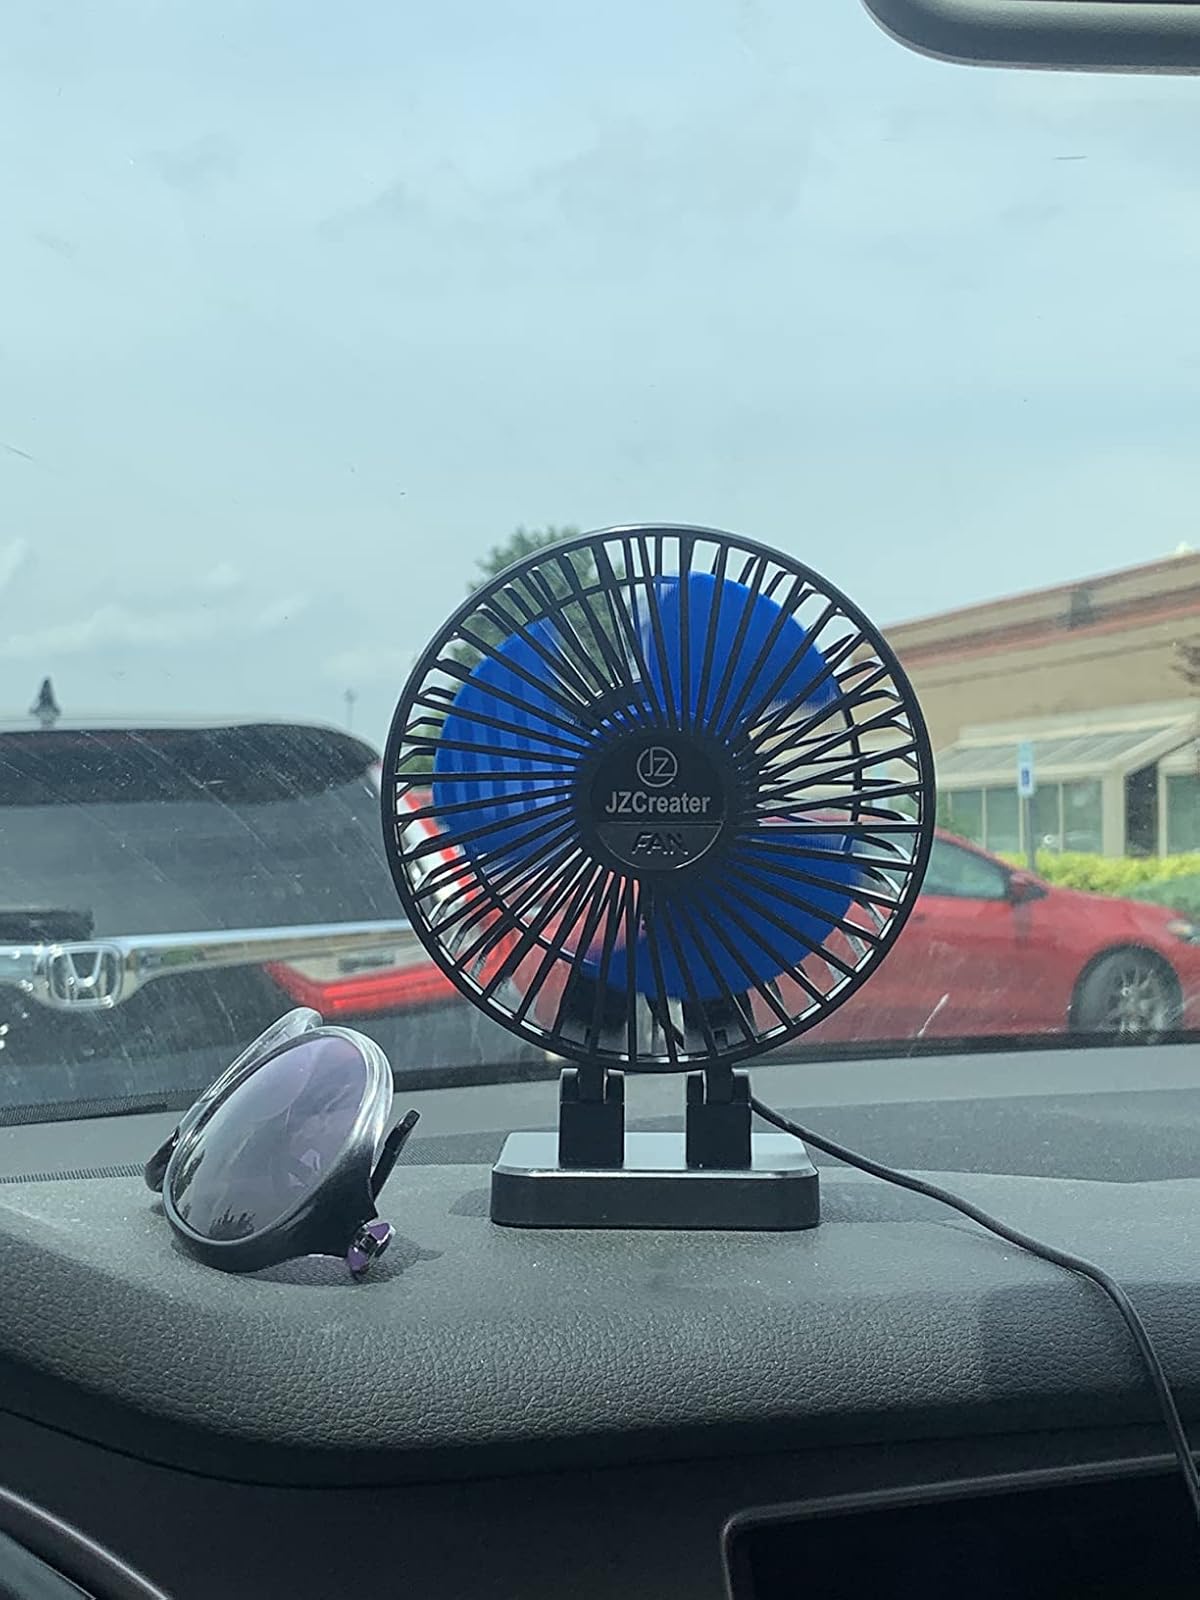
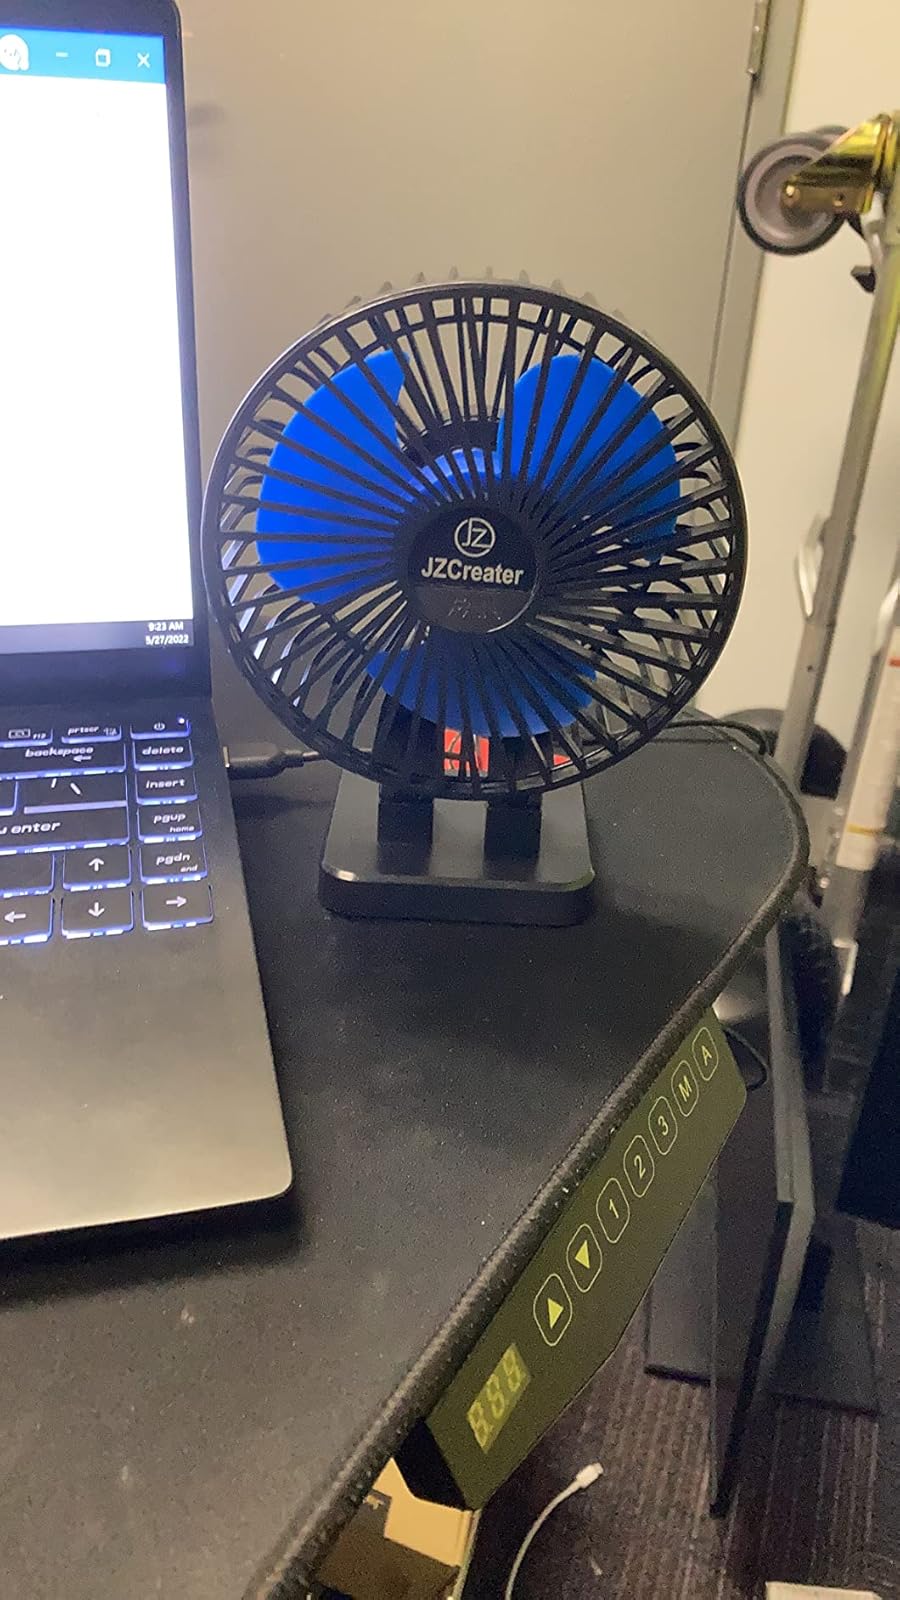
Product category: fan
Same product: yes